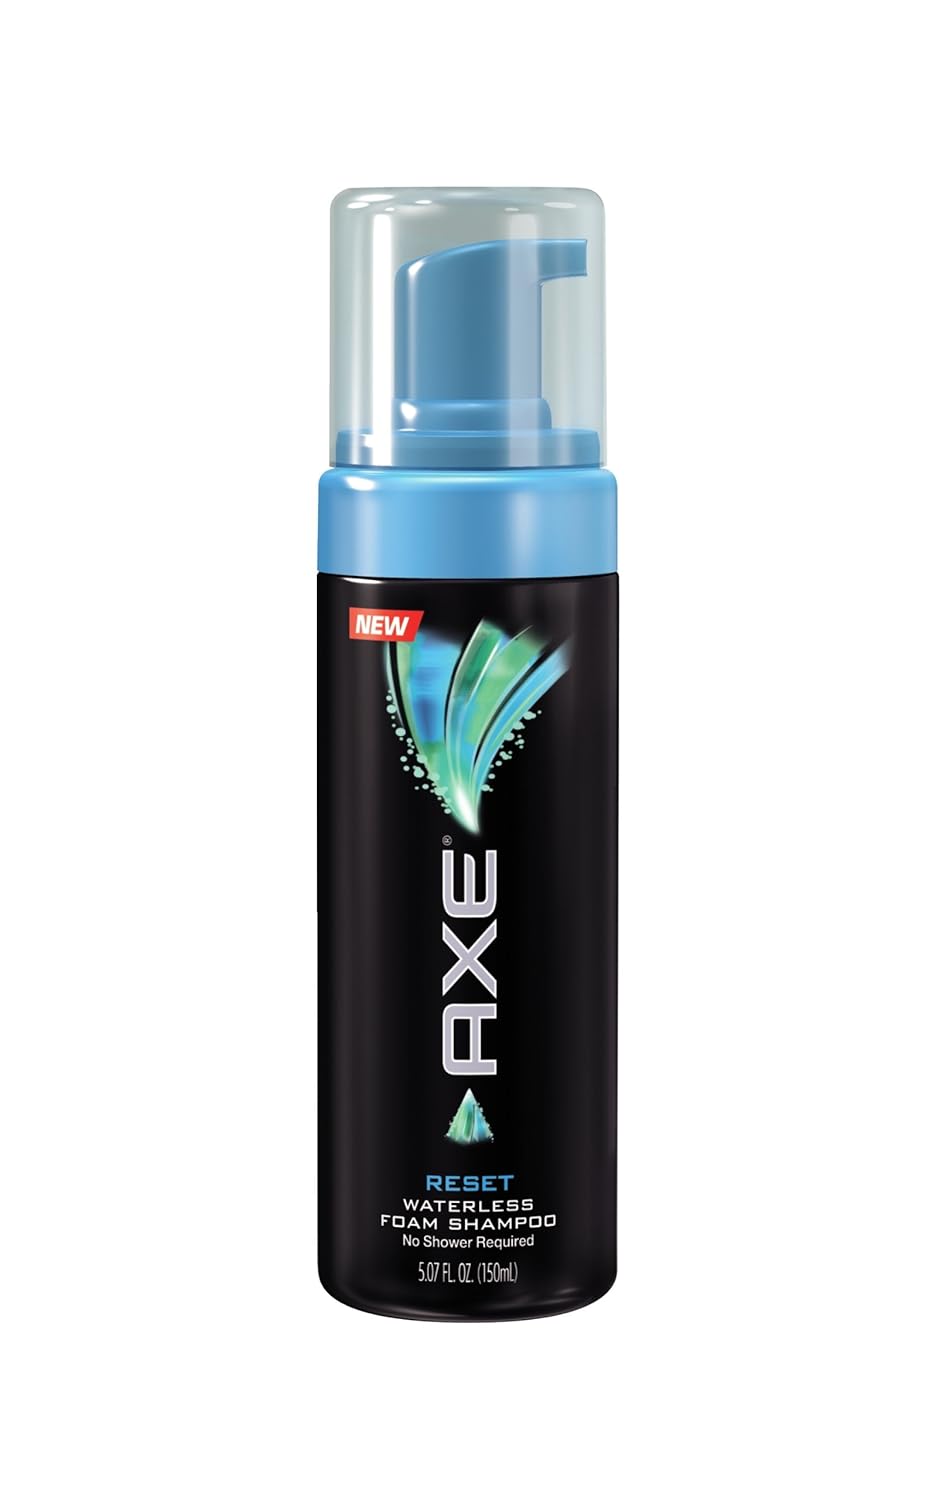
Axe Waterless Dry Shampoo Foam Reset, 5.07 Ounce
Category: All Beauty
From the Manufacturer Eliminate the greasy and oily "morning after" look and get your hair style-ready with Axe Dry Shampoo Foam. This waterless shampoo for men cleans the hair and leaves it looking and smelling fresh. Dry Shampoo Foam is a convenient alternative when showering or washing your hair isn't an option. This waterless shampoo for men cleans the hair and leaves it looking and smelling fresh. View larger . Cleans and Refreshes Hair without Water Refresh your hair quickly and easily with Waterless Shampoo Foam from Axe. This foam cleans and refreshes by eliminating grease and oil from the hair, leaving hair looking and smelling fresh. Use the foam on busy mornings or when a shower isn't an option. Directions for Use Pump foam once or twice into hands. Pump foam once or twice into hands. Spread product through dry hair. Spread product through dry hair. Style as usual. Style as usual. Axe Dry Shampoo Foam 5.07 oz. At a Glance: Cleans and refreshes hair without water Cleans and refreshes hair without water Eliminates grease and oil Eliminates grease and oil Leaves hair ready for styling Leaves hair ready for styling Convenient alternative when shower is not an option Convenient alternative when shower is not an option Easy-to-apply foam Easy-to-apply foam What's in the Box Axe Dry Shampoo Foam, 5.07 ounces. About Axe The Axe Mission is to help guys smell, look, and feel their best. Axe is available in deodorant shower gels, hair care, and styling products. From the minute guys wake up in the morning to the moment they get ready for a long night out, Axe products help give guys all-day confidence. Other Axe Hair Products Total Fresh 3-in-1 Shampoo + Conditioner + Body Wash Apollo 2 in 1 Shampoo + Conditioner Anti-Dandruff Styling Cream
Features: Easy way to refresh your style when a shower isn’t an option | Cleans/freshens while delivering style | Refresh your style easily for a look girls will love | Helps guys look, smell and feel their best